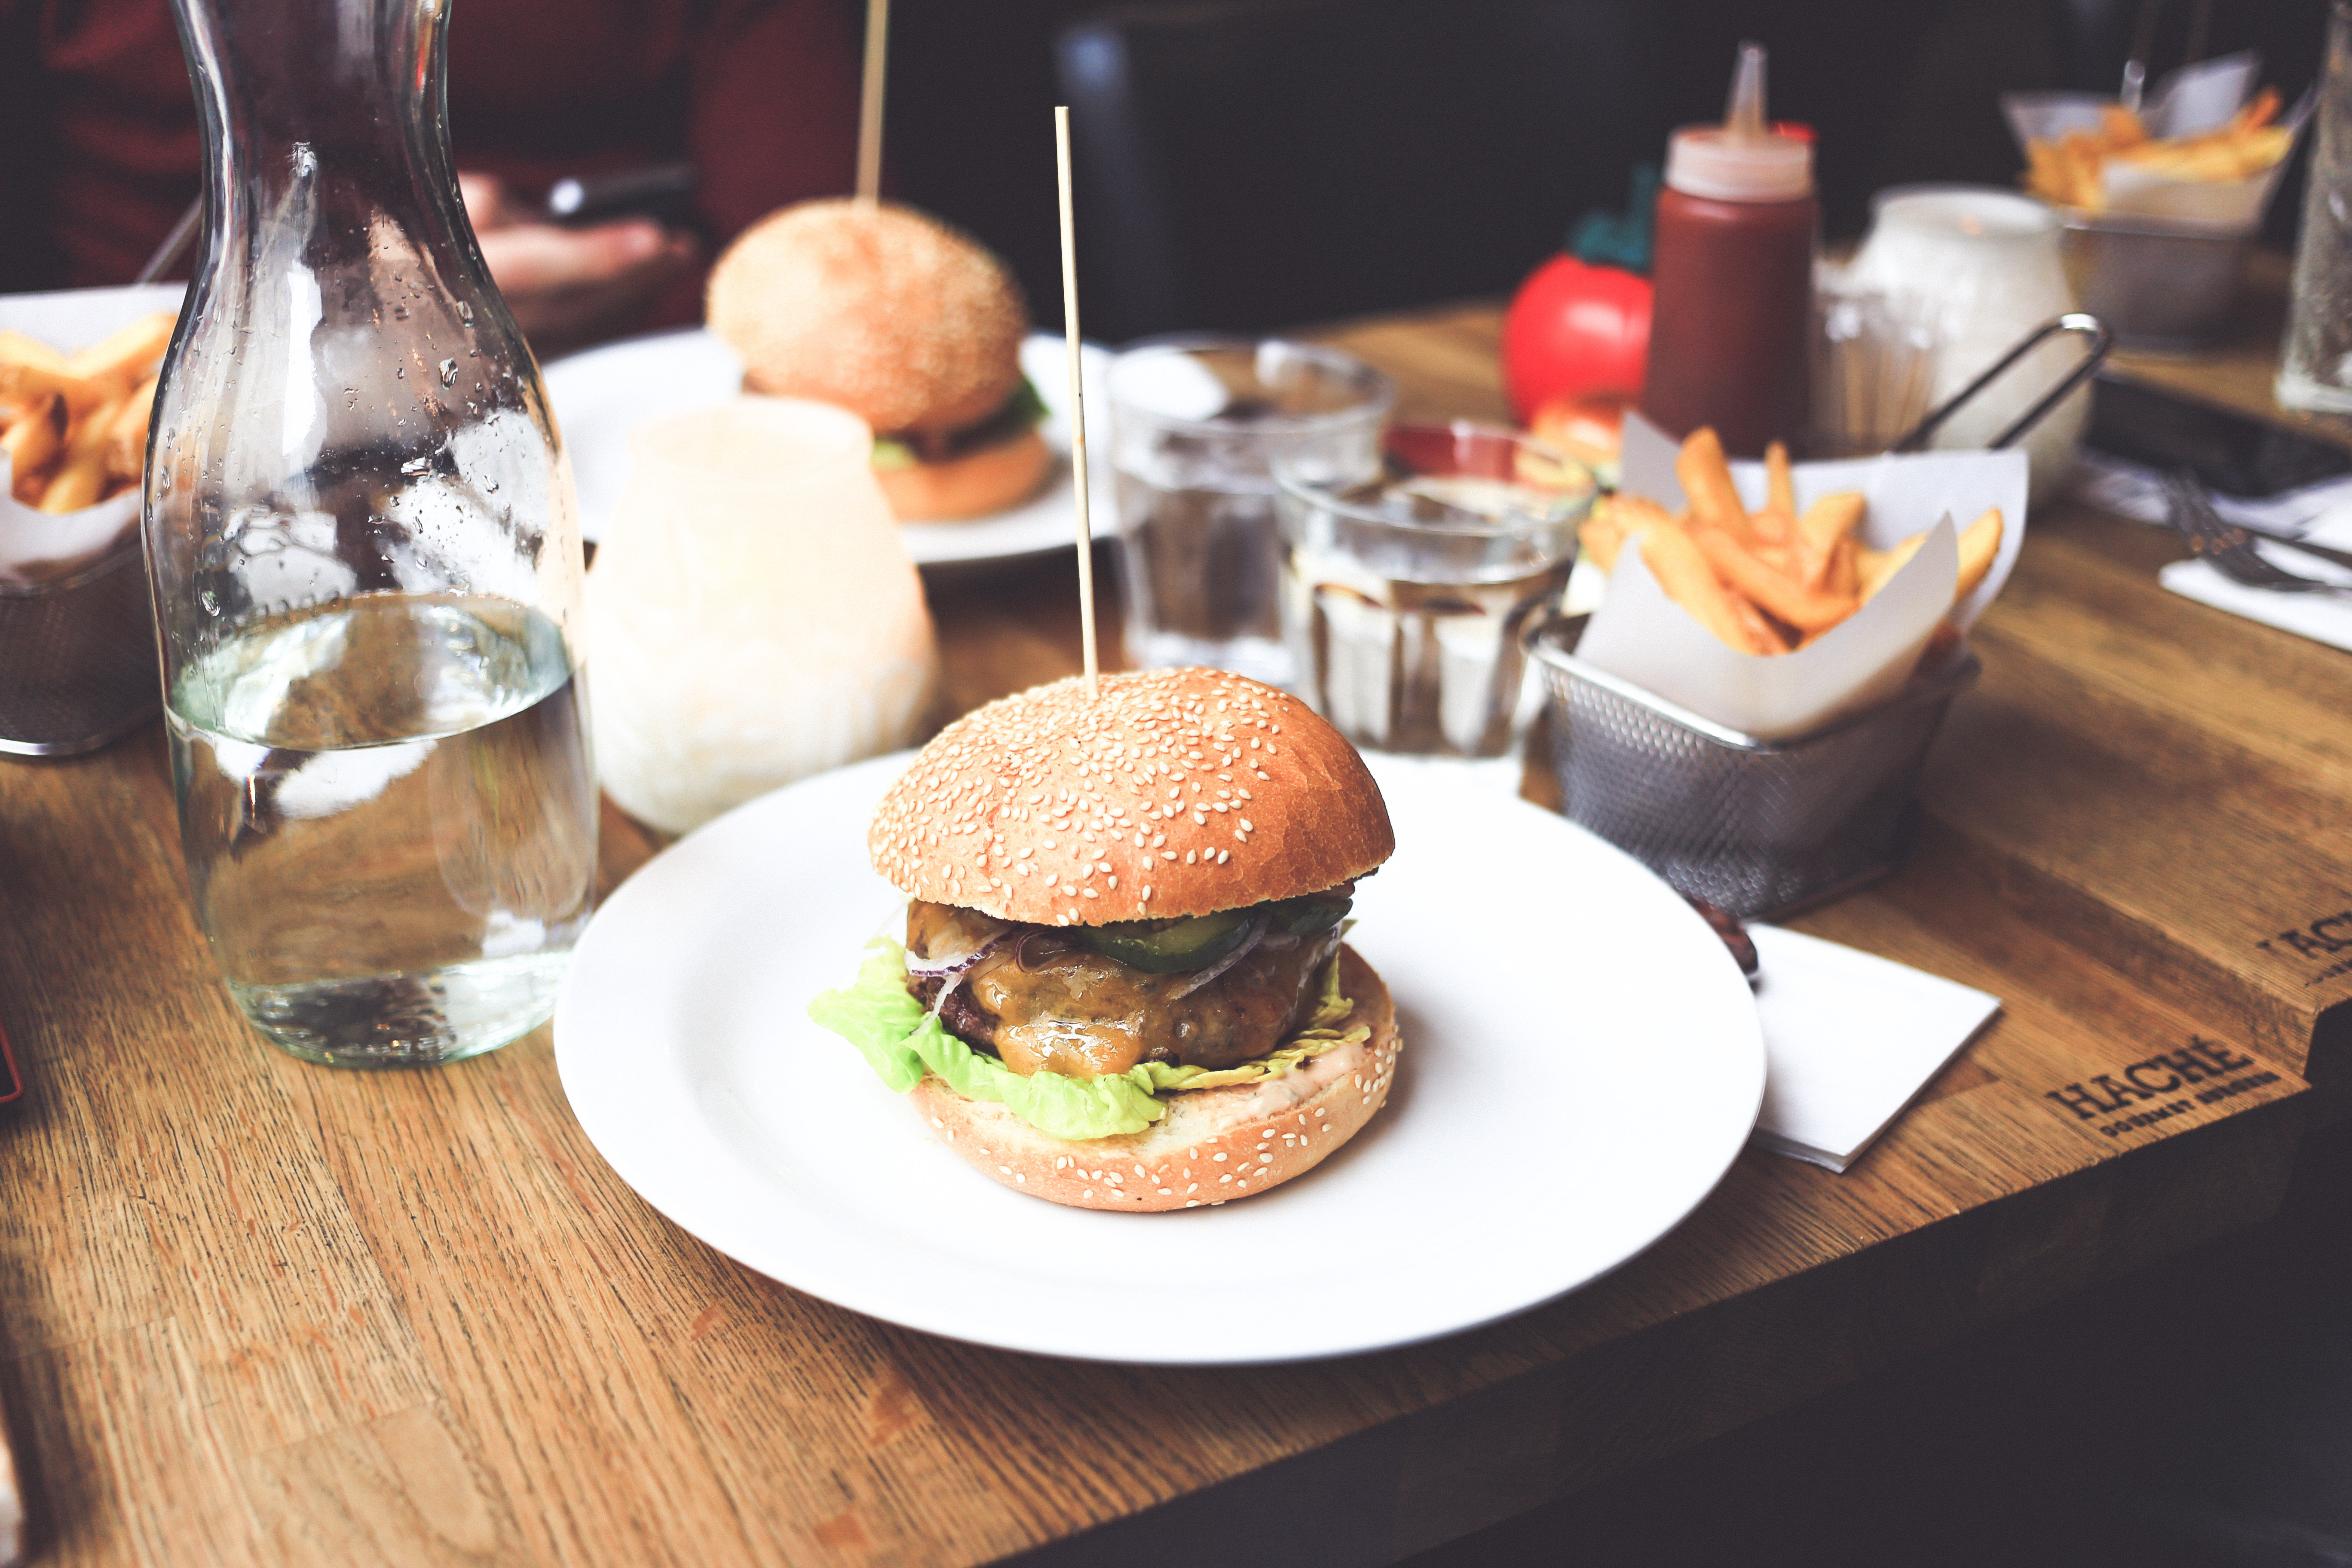
table, restaurant, dish, meal, food, breakfast, fast food, lunch, cuisine, hamburger, brunch, burgers, unhealthy, sense